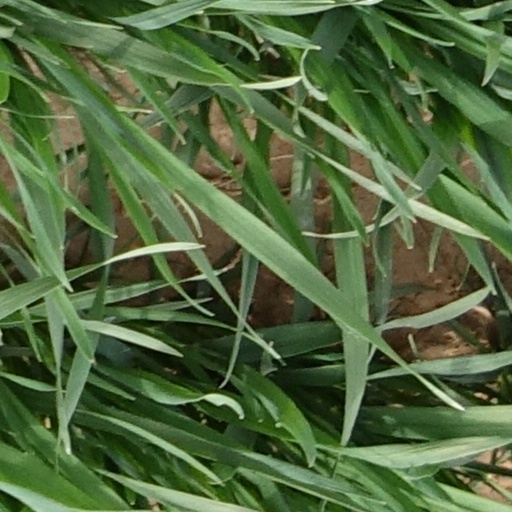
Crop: wheat